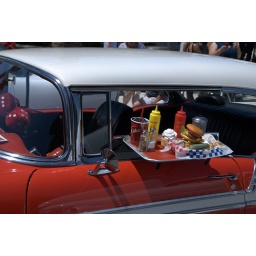
Redwood City has a car show on the 4th around the courthouse building -- here is my collection